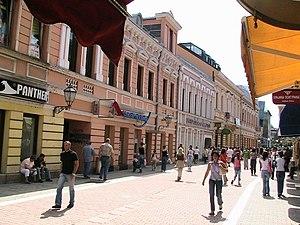
Banja Luka ou Banjaluka, est une ville de Bosnie-Herzégovine et la capitale de l'entité de la République serbe de Bosnie. Au recensement de 1991, la ville intra muros comptait 143 079 habitants et sa zone métropolitaine, appelée Ville de Banja Luka et correspondant à une ex-municipalité du pays, 195 692 habitants. Selon les premiers résultats du recensement bosnien de 2013, la ville intra muros compte 150 997 habitants et sa zone métropolitaine 199 191.